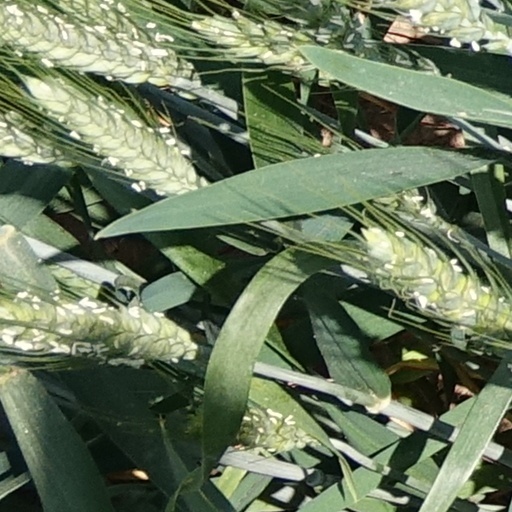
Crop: wheat